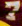
Number: 7